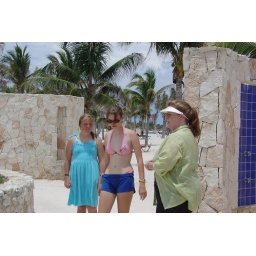
Emery in blue dress and Marla in green